Allen Saunders

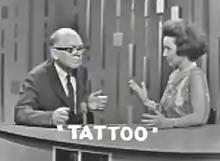
Allen Saunders on "Password" (May 20, 1965).

Allen Saunders (April 24, 1899 – January 28, 1986) was an American writer, journalist and cartoonist who wrote the comic strips "Steve Roper and Mike Nomad", "Mary Worth" and "Kerry Drake".